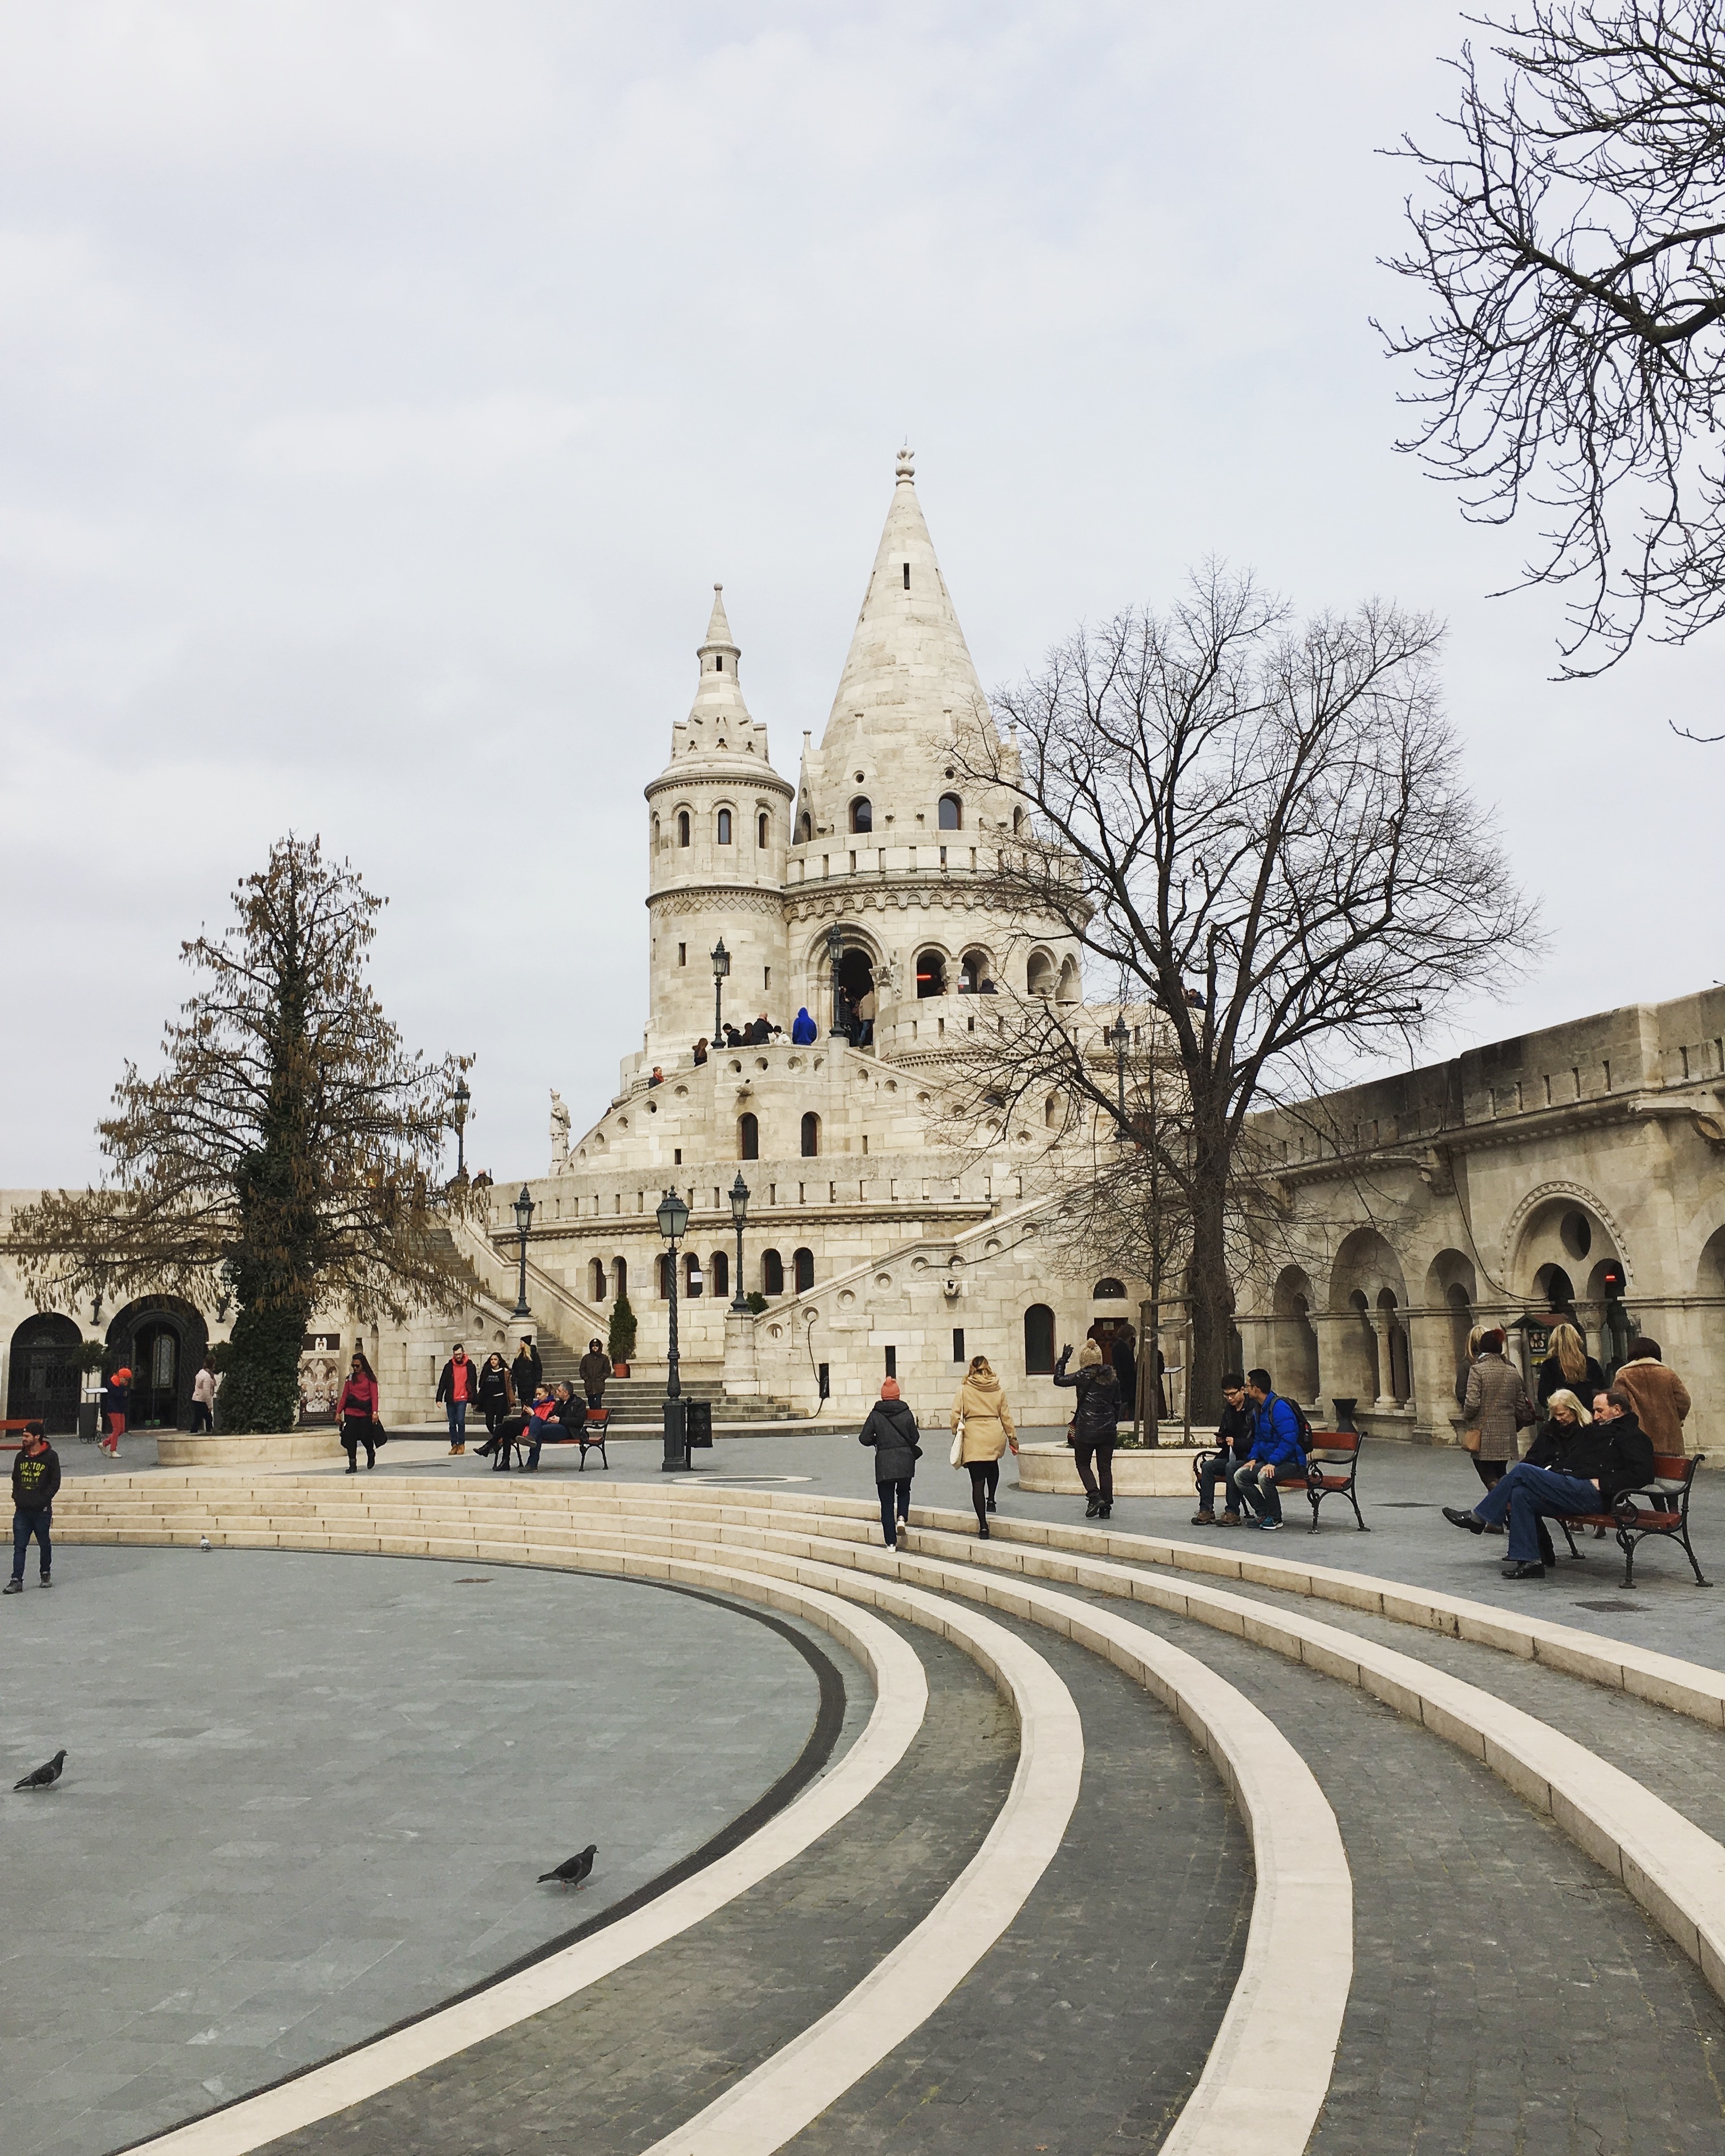
architecture, town, building, city, monument, europe, plaza, landmark, church, cathedral, tourism, place of worship, danube, budapest, hungary, town square